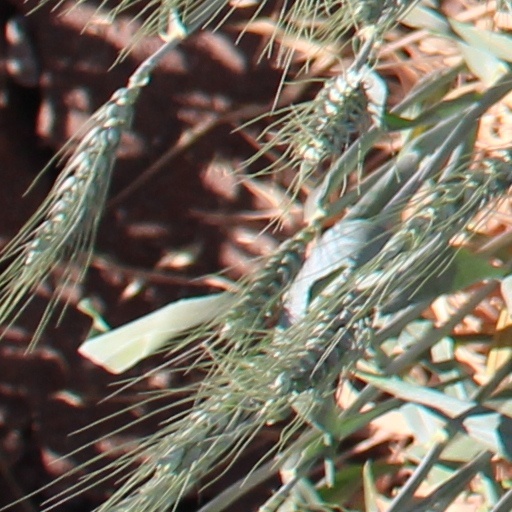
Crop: wheat